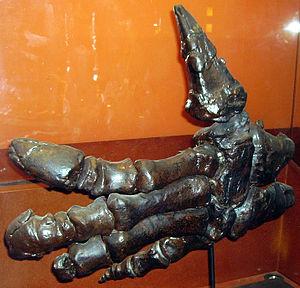
Iguanodon est un genre de dinosaures de l'ordre des ornithischiens c'est-à-dire des dinosaures caractérisés par un bassin semblable à celui d'un oiseau, du sous-ordre des ornithopodes. Les iguanodons ont vécu au Crétacé inférieur et au début du Crétacé supérieur, soit entre 145,0 et 93,5 Ma. Ils ont été retrouvés un peu partout. Le premier spécimen fut décrit par Gideon Mantell, à partir d'un tibia, quelques os et des dents. On en connaît 81 fossiles en 2008.
Les Ankylopollexia forment un clade éteint de dinosaures ornithischiens qui vivaient du Jurassique supérieur au Crétacé supérieur. Il s'agit d'un clade dérivé d'ornithopodes iguanodontiens et contient le sous-groupe Styracosterna. Le nom vient du mot grec «ankylos», pris à tort pour signifier raide, fusionné, et du mot latin «pollex», ce qui signifie le pouce. Décrit à l'origine en 1986 par Sereno, cette caractéristique synapomorphique très probable d'une épine conique du pouce définit le clade.